Line Describing a Cone

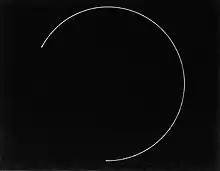
A frame from the film showing the partial outline of a circle

The idea for "Line Describing a Cone" came to McCall on his voyage from London to New York, where he produced the film in 1973. Though he had already created a number of other 16mm films, "Line" allowed him to actualize his ideas on the relationship between viewer and film and the medium of film itself. The thirty-minute film begins with a single white dot projected onto a black surface. As time progresses, the dot begins to form a curved line, tracing the circumference of a circle until the end of the line reaches its starting point. Meanwhile, particles in the air reveal the path of light in the space between the projector and the wall, making visible a cone of light. If the artist's display specifications are met, this beam of light projects between thirty and fifty feet. The circle that is projected onto the surface sits approximately twelve inches above the ground, and its diameter spans seven to nine feet. The exhibition space lacks seating, inviting the viewer to interact with the ray of light beaming from the projector to the screen. When multiple spectators view the piece together, these encounters with the light, at once an interruption and component of the piece, become an interaction with other audience members.